ILoo

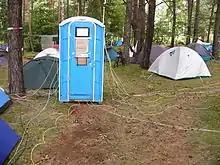
Tents and a "Datenklo" (German, in English "data loo") at the Chaos Communication Camp, Finowfurt 2007

The iLoo was supposedly designed to be a Wi-Fi Internet-enabled portable toilet that would allow users to surf the internet while using the loo. Internally, the facility would have a broadband connection via wireless 802.11b, a wireless waterproof keyboard, a swivel plasma screen running Windows XP Professional, a 6-channel surround-sound system beneath the sink, toilet paper embossed with popular URLs, and a suction toilet. Externally, the facility would feature an MSN logo and have a "Hotmail station" with an additional plasma screen and keyboard for waiting consumers. A security guard was to be stationed near the unit to ensure that it was being properly used and to prevent the unit from being stolen. The iLoo was to debut "at a majority of the summer season festivals". The iLoo was to be deployed only in Britain.